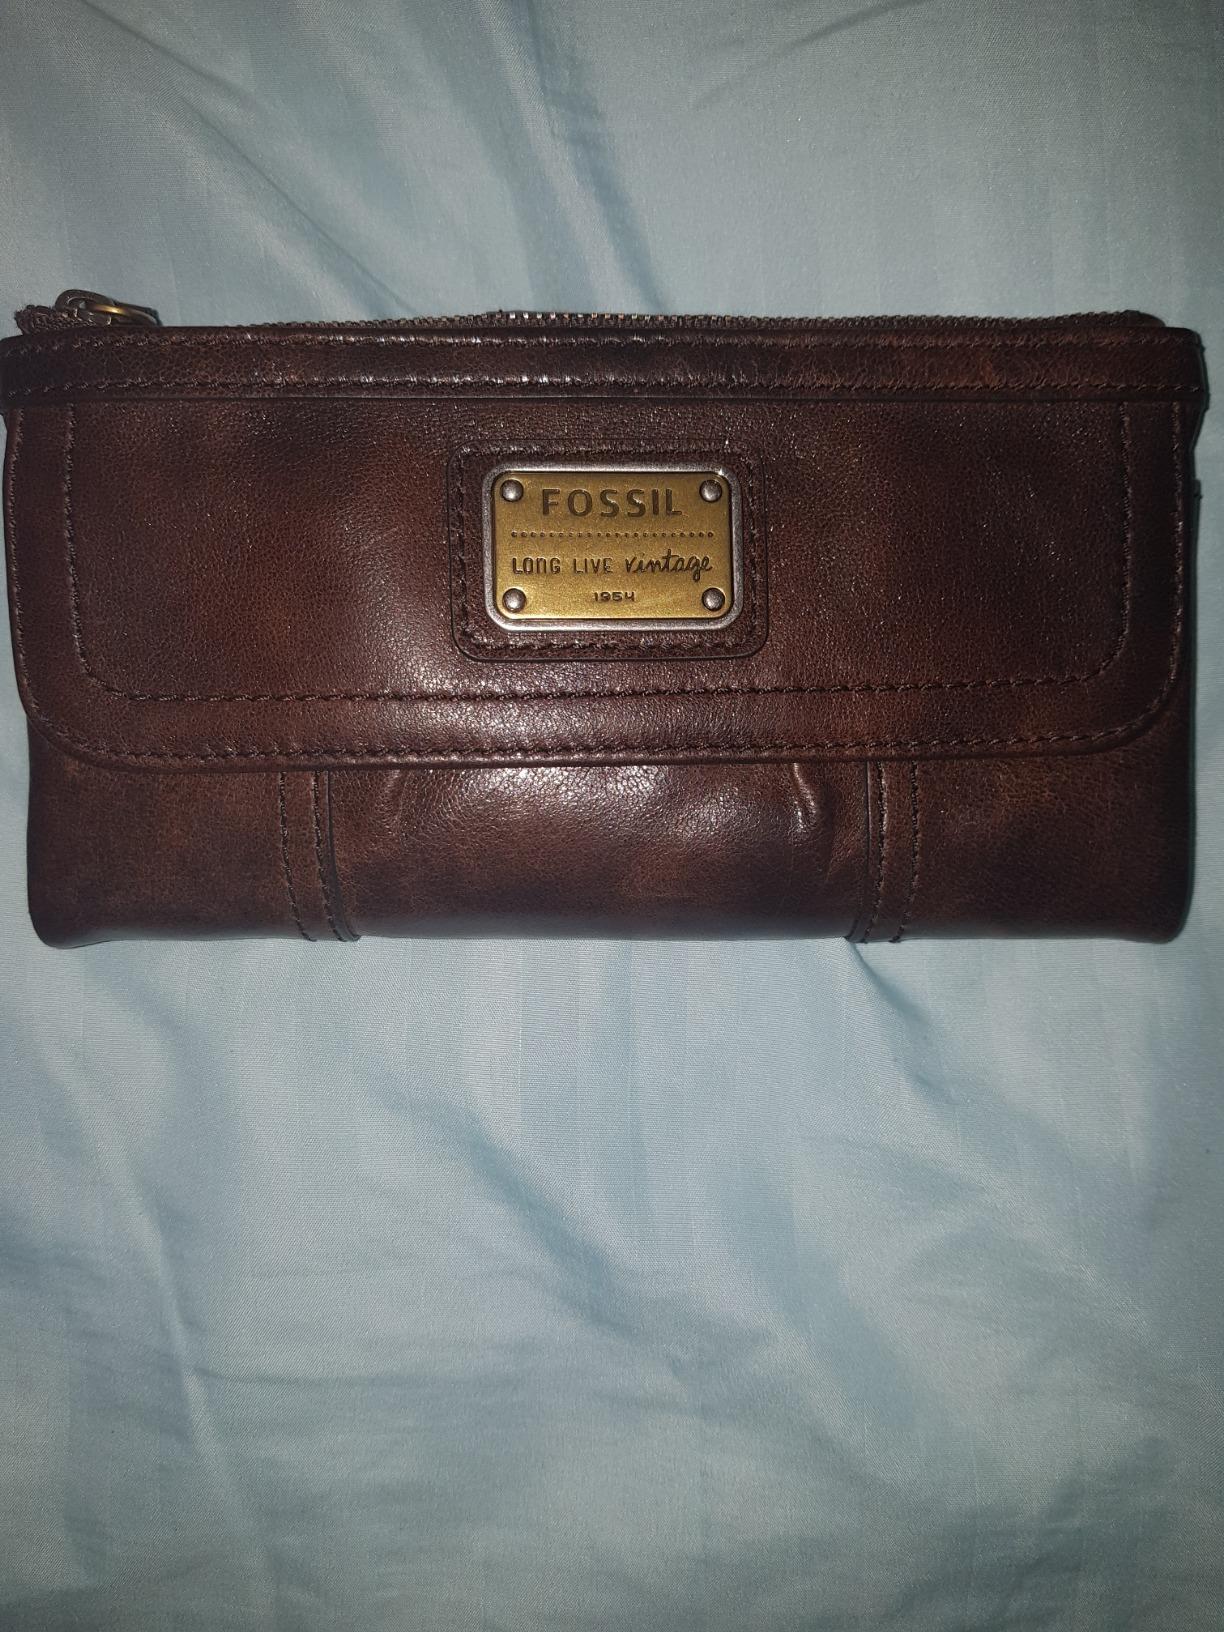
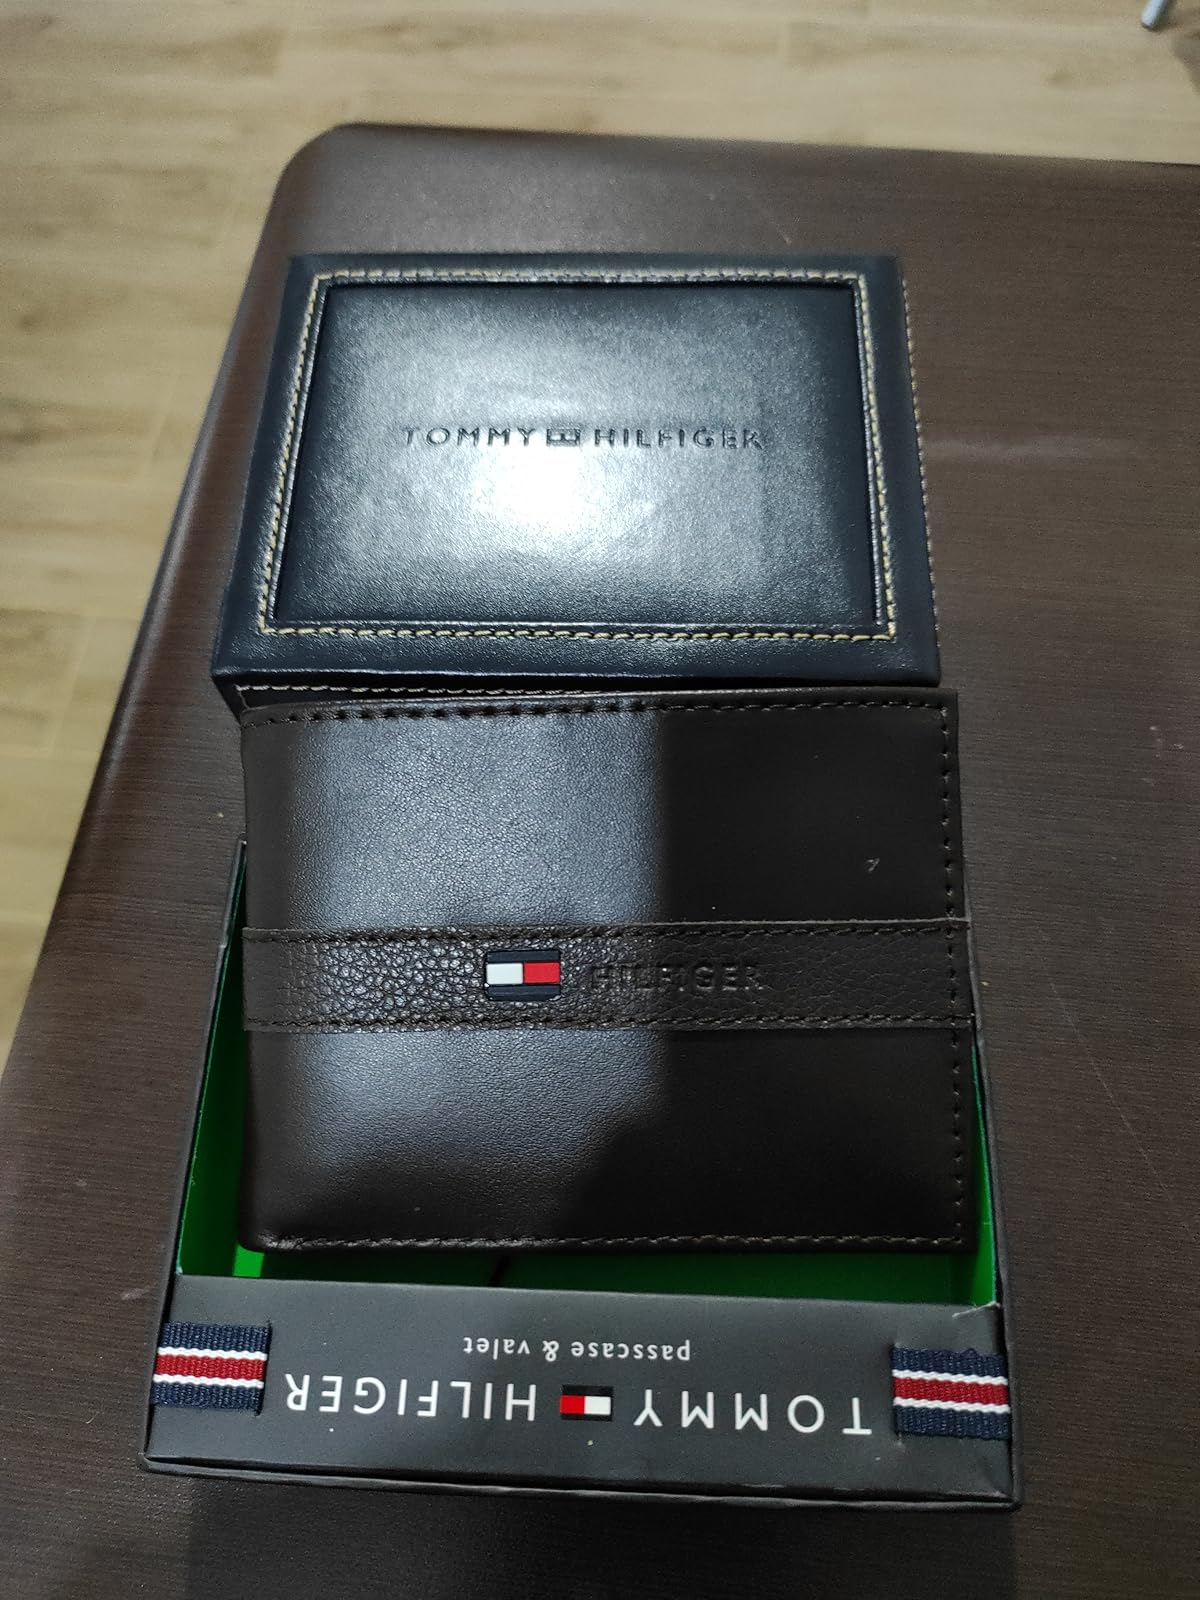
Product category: accessories_wallet
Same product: no